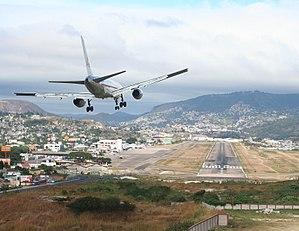
L'aéroport international de Toncontín est un aéroport inauguré en 1934 qui dessert la ville de Tegucigalpa, au Honduras. Il est connu pour être un des plus dangereux d'Amérique centrale ; l'avion le plus grand à pouvoir y atterrir correspond à un Boeing 757.